Alexis Amore

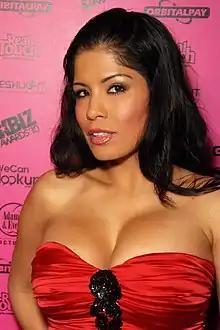
Alexis Amore attending the XBIZ Awards at Avalon, Hollywood, CA on February 10, 2010

Alexis Amore (born Fabiola Melgar García; 29 December 1978) is a Peruvian pornographic actress and feature dancer. In 2018, she was inducted into the AVN Hall of Fame.